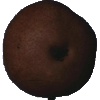
Label: Pear Kaiser 1